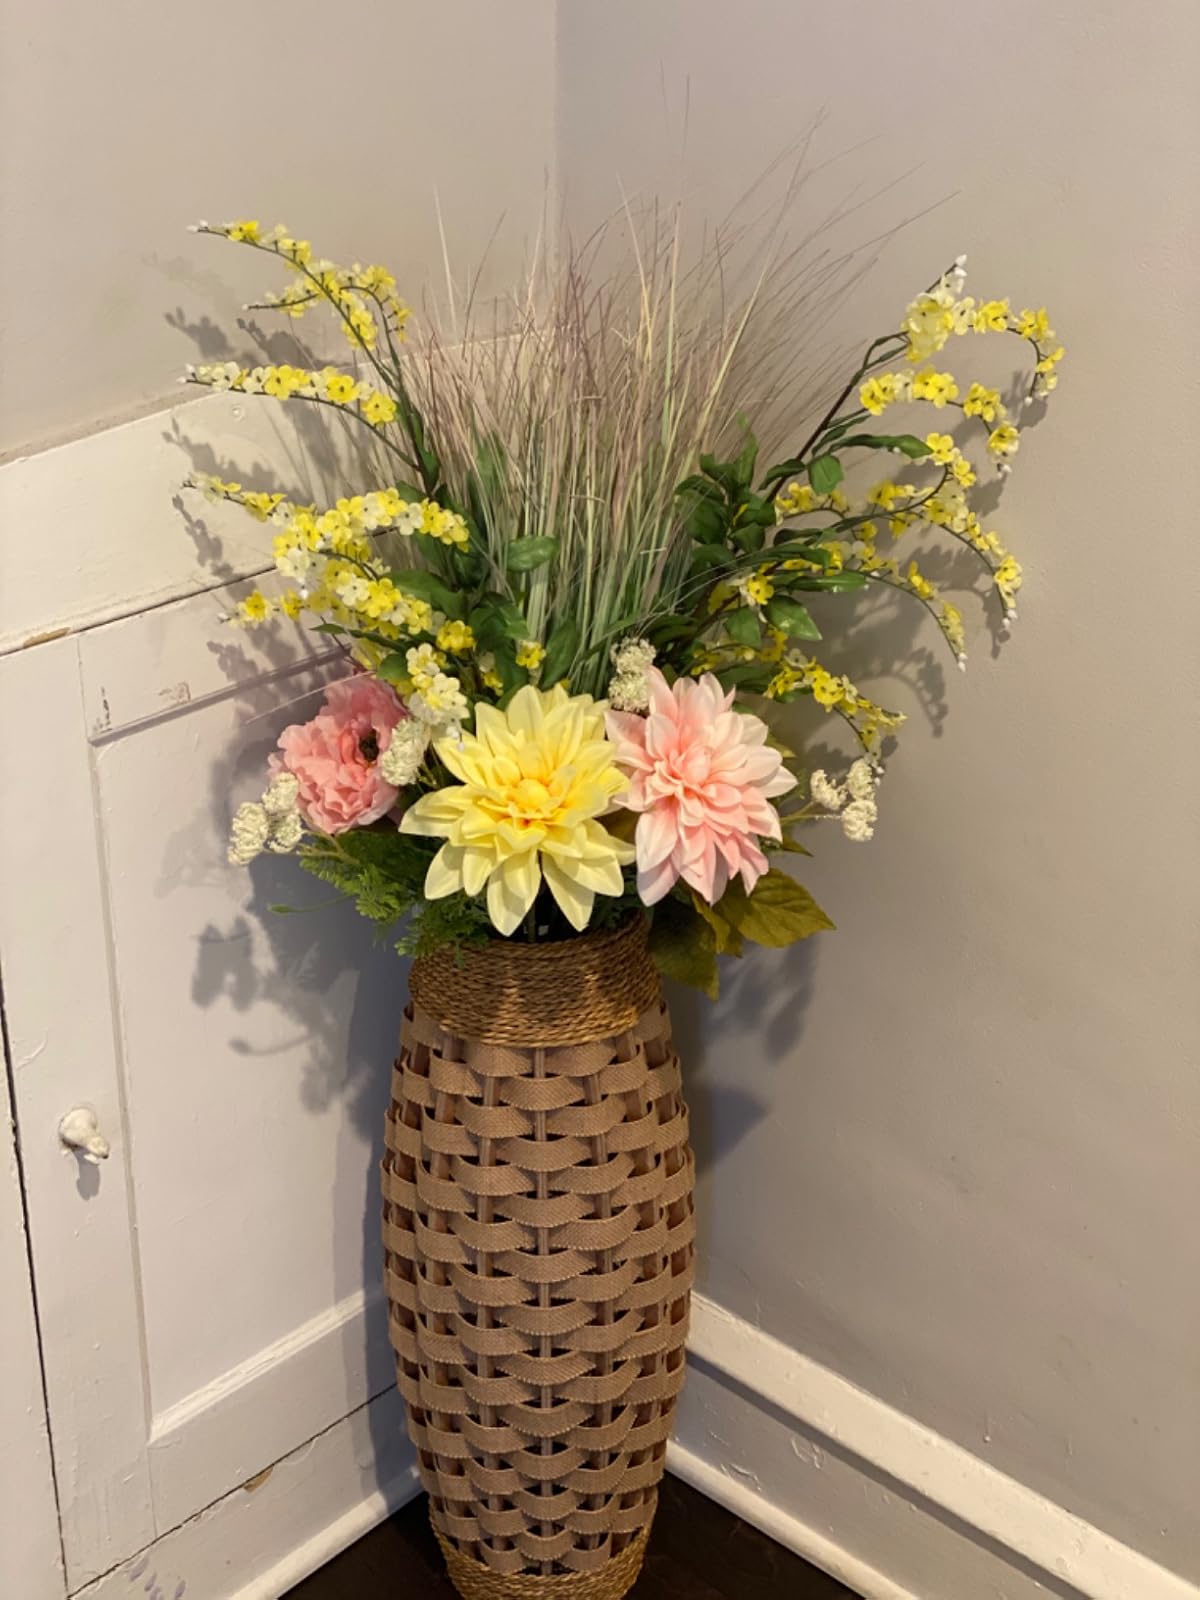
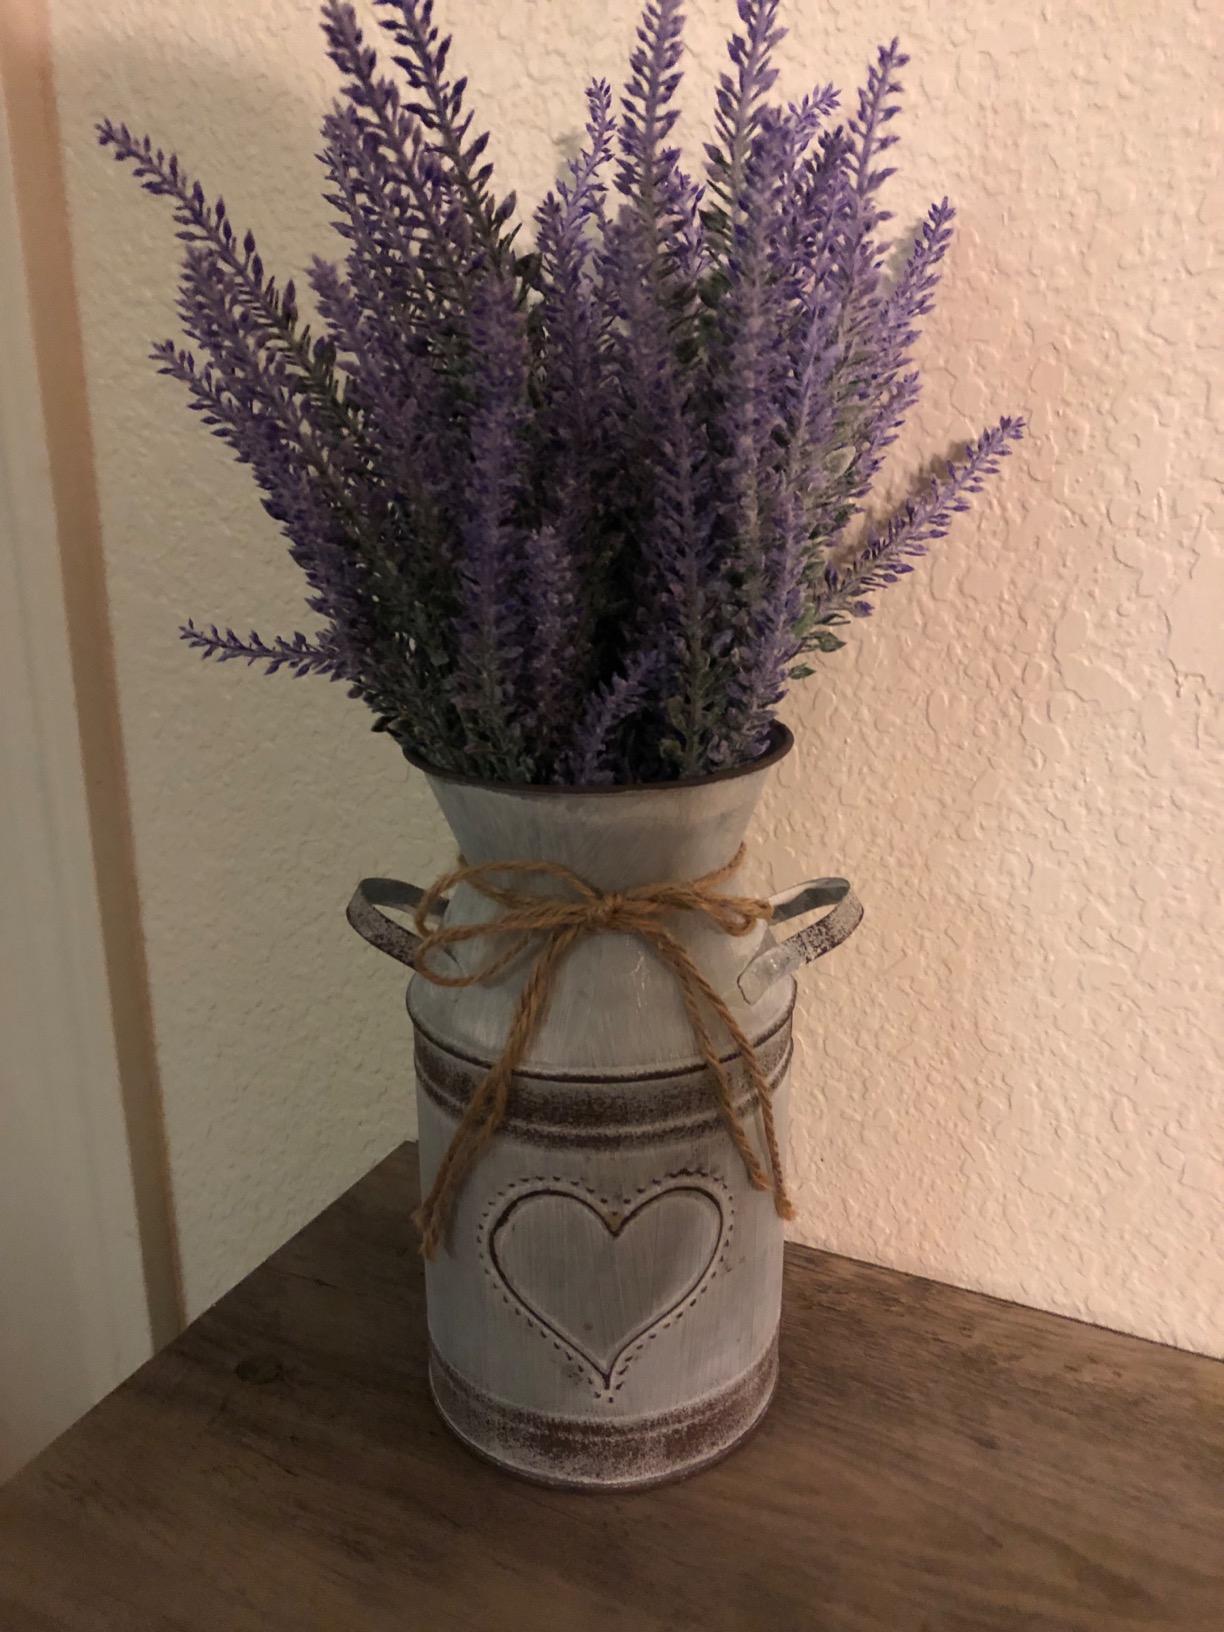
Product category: vase
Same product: no